Banu Munqidh

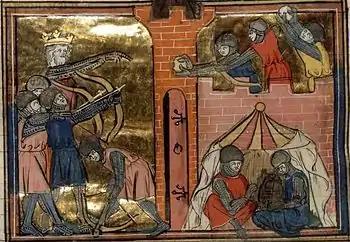
Depiction of John II's Byzantine-Crusader coalition siege of Shayzar in 1138, French manuscript 1338.

In 1098, Nasr died and the lordship of Shayzar passed to his brothers. For unknown reasons, Nasr's brother and chosen successor, Murshid, withdrew himself from the line of succession in favor of his younger brother Sultan, who had served as the Banu Munqidh's governor in Latakia. Murshid maintained a prominent leadership role as his then-childless brother's deputy. At the turn of the 11th century, the Banu Munqidh's possessions were under threat not only by their Turkish suzerains, but also the encroachments of the Banu Kilab, the growing presence of the Nizari Ismailis in the coastal mountains of northern Syria and the newly arrived Crusaders.